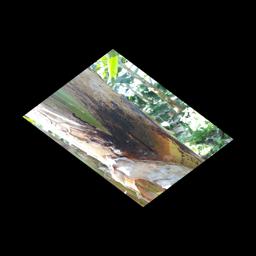
Label: PSEUDOSTEM WEEVIL